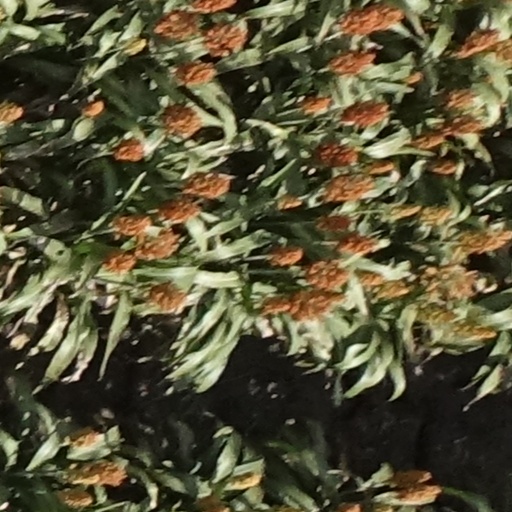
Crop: sorghum